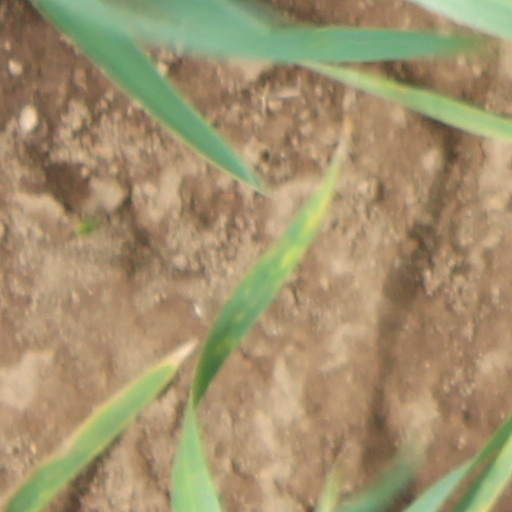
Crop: wheat